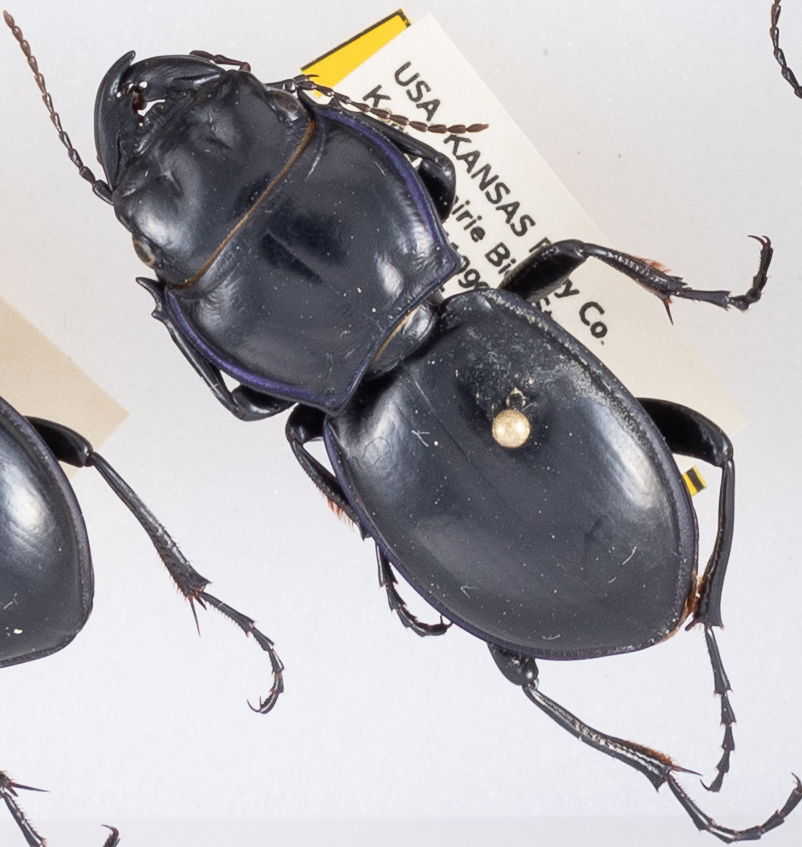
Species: Pasimachus californicus
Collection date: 2019-08-26
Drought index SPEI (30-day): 1.766
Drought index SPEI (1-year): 1.85
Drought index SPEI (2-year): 1.038